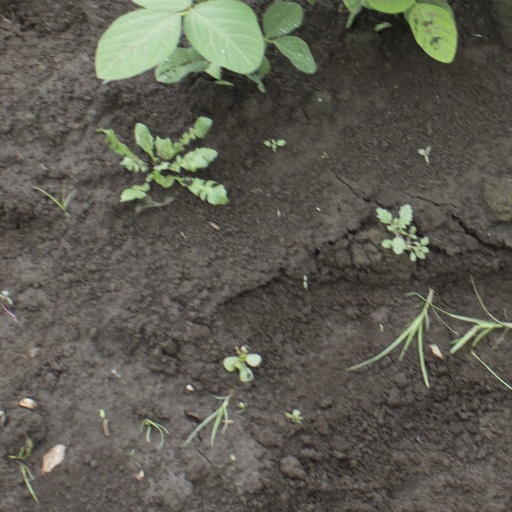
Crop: soybean